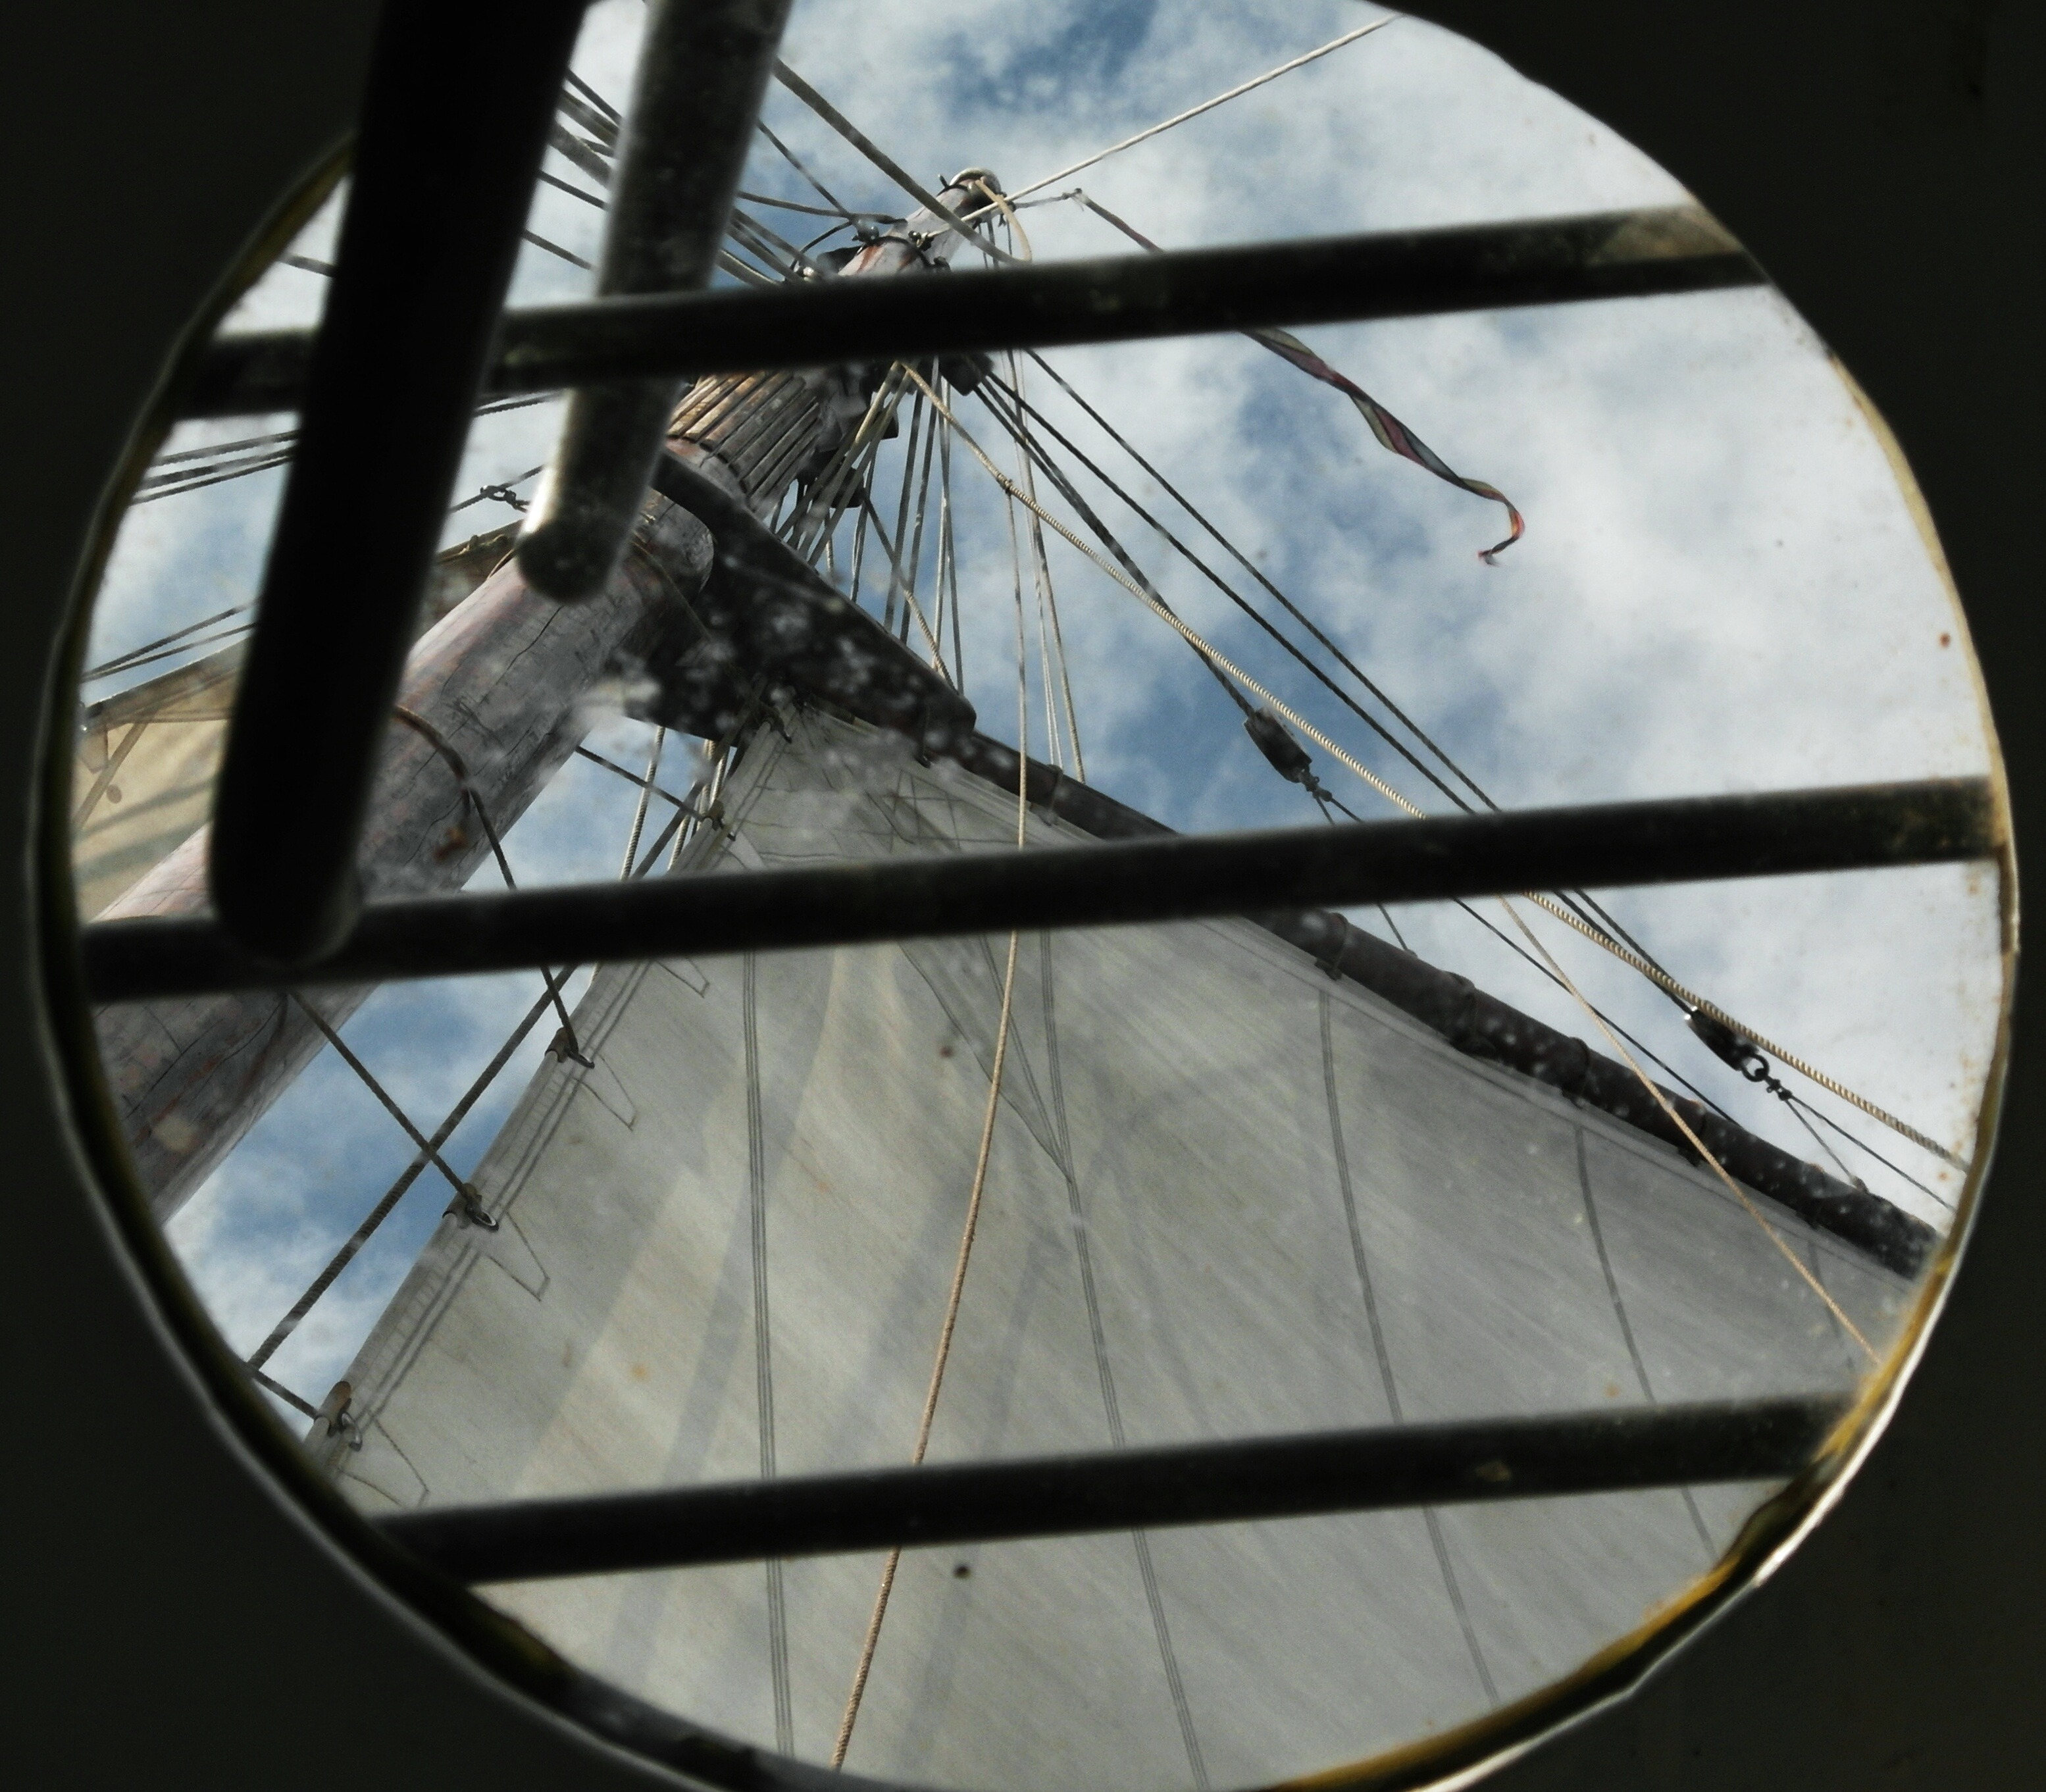
sky, wheel, window, glass, ship, reflection, vehicle, spoke, mast, holiday, freedom, porthole, clouds, sail, rim, bicycle wheel, fisheye lens